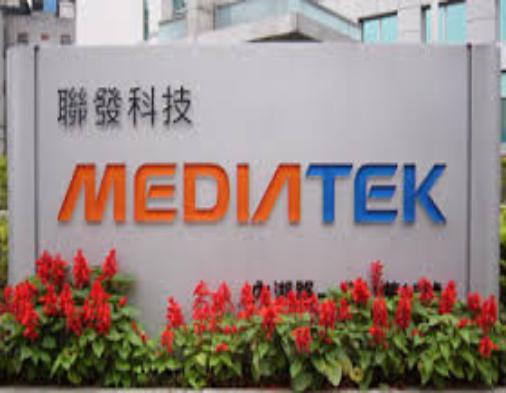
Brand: MediaTek
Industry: Electronic